1957 Egyptian parliamentary election

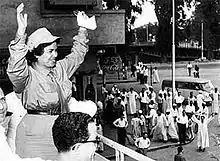
Egyptian officer Rawya Ateya, in military dress, waves to her supporters during her 1957 electoral campaign. She was elected in her Cairo constituency, becoming one of the first two female members of parliament (alongside Amina Shukri) in Egypt and the Arab world.

Parliamentary elections were held in Egypt on 3 July 1957, having originally been scheduled for November 1956, but postponed due to the Suez Crisis. They were the first elections since the 1952 revolution, which saw King Farouk overthrown, the Republic of Egypt established and the approval of a new constitution in a June 1956 referendum.